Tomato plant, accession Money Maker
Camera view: vertical (180 deg); turntable rotation: 90 degrees
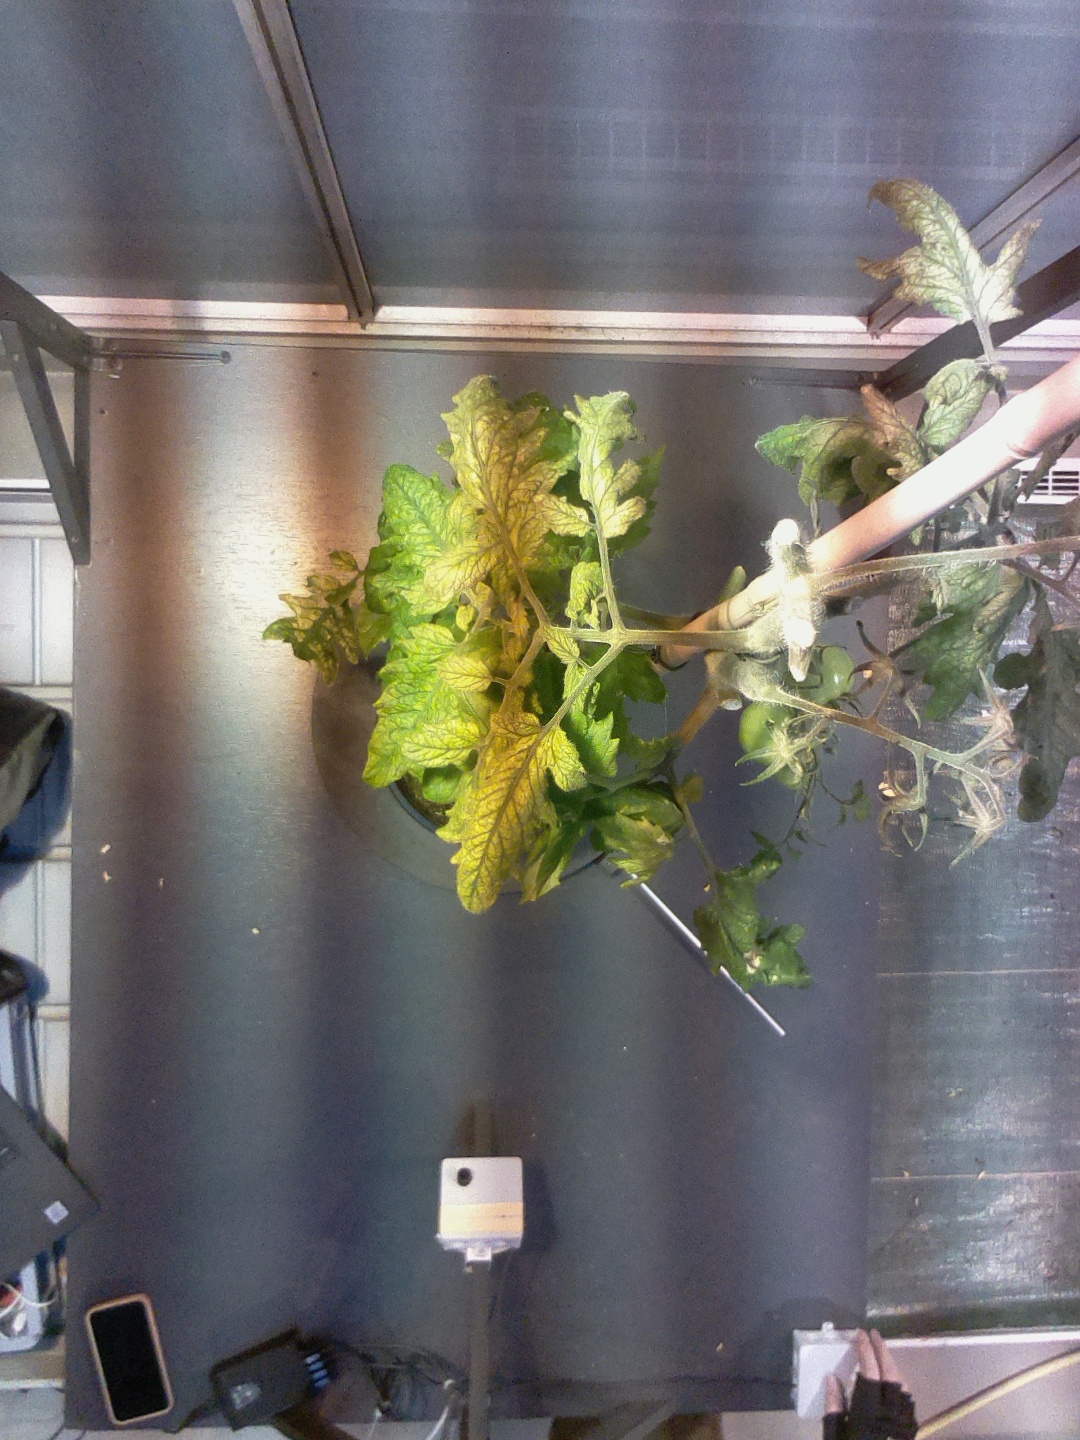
BBCH growth stage 76: 60%-70% of final fruit size